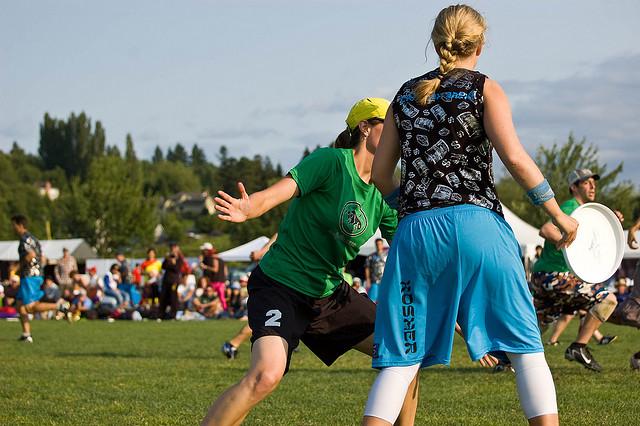
there are many woman on the field playing frisbee